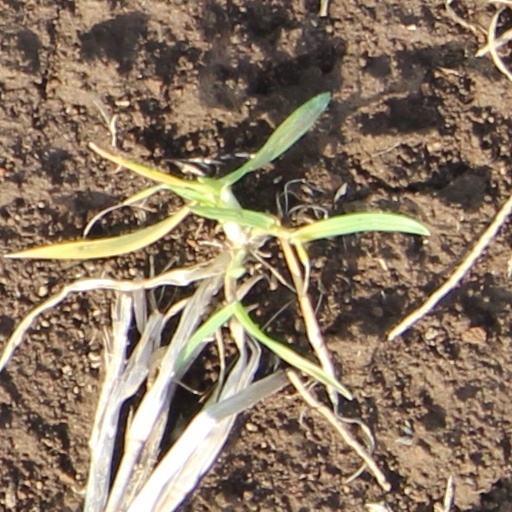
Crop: wheat